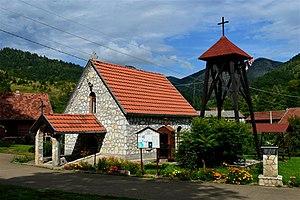
Kovači est un village de Serbie situé dans la municipalité de Raška, district de Raška. Au recensement de 2011, il comptait 213 habitants.